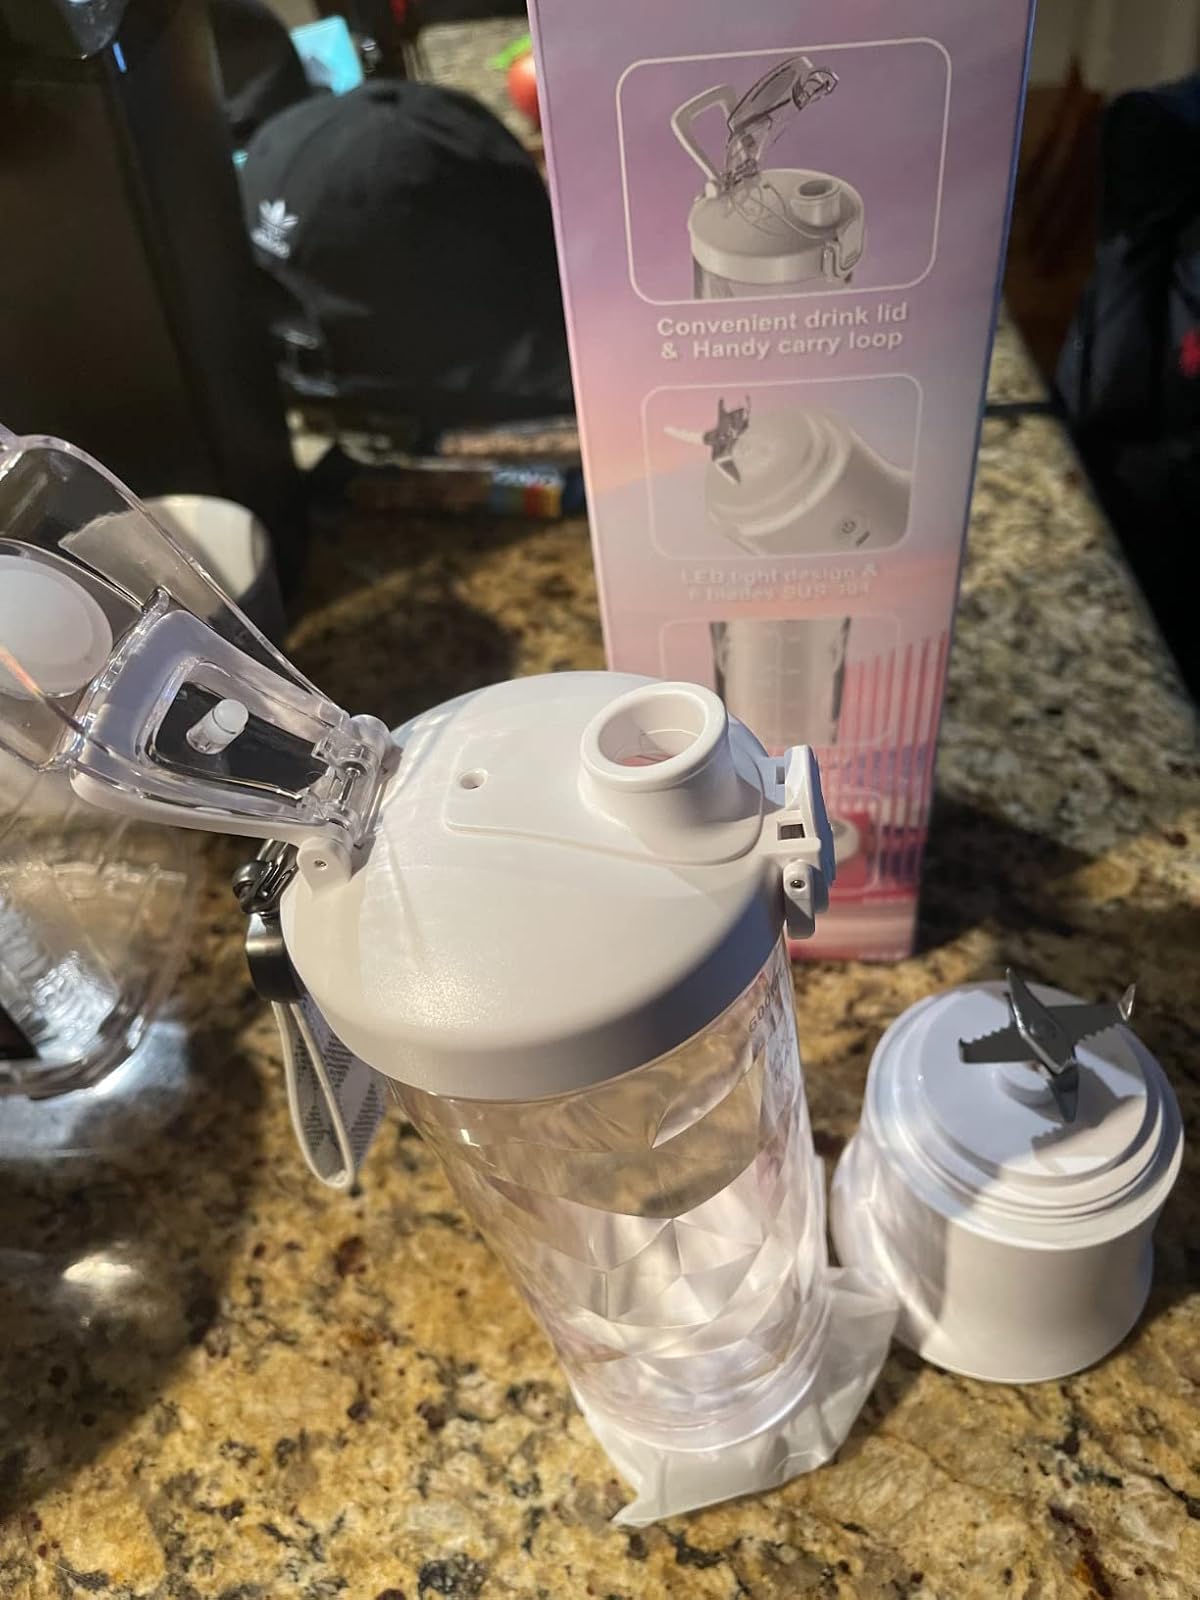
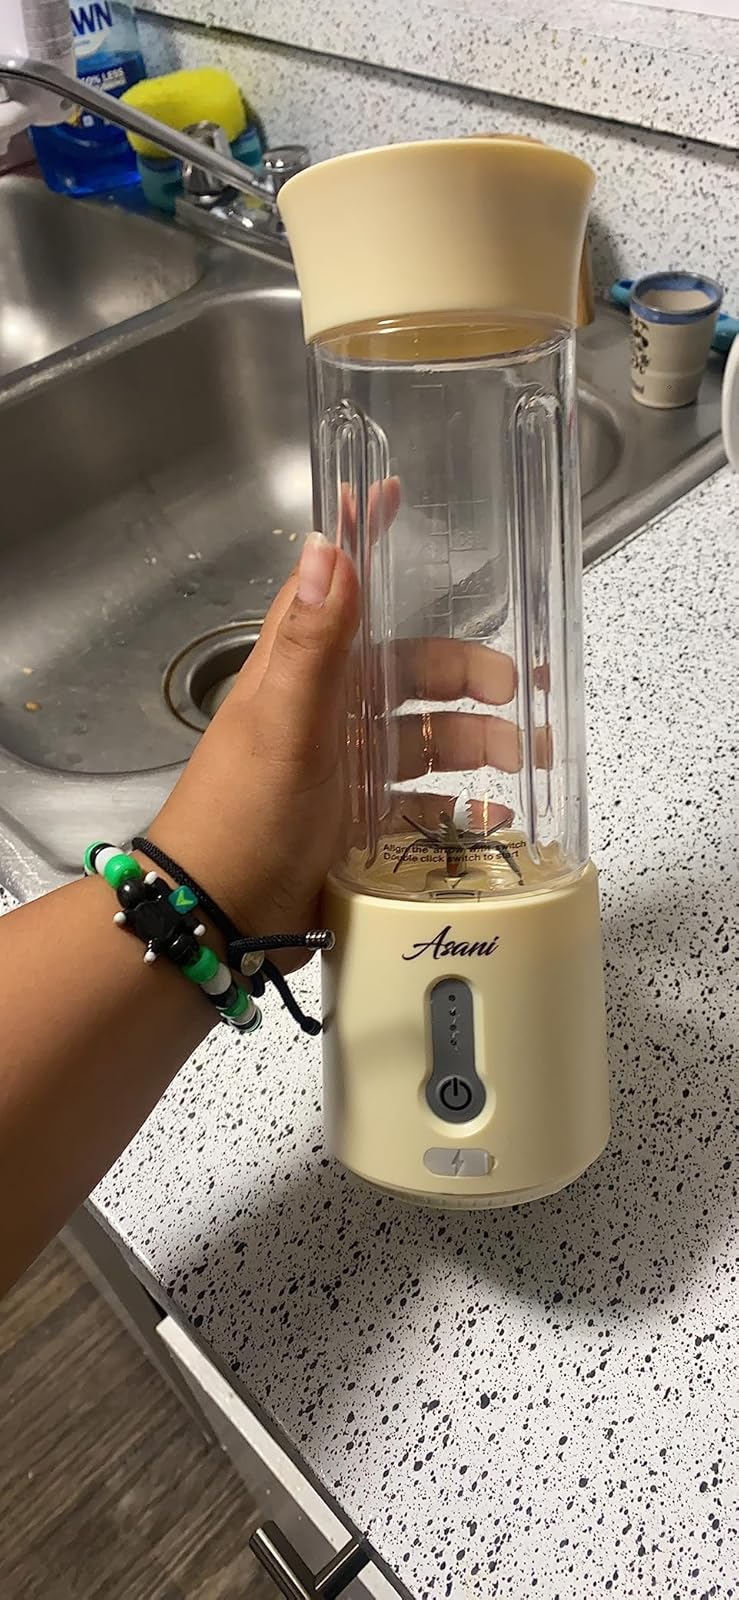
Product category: items_blender
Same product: no